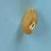
Maize quality: Bad